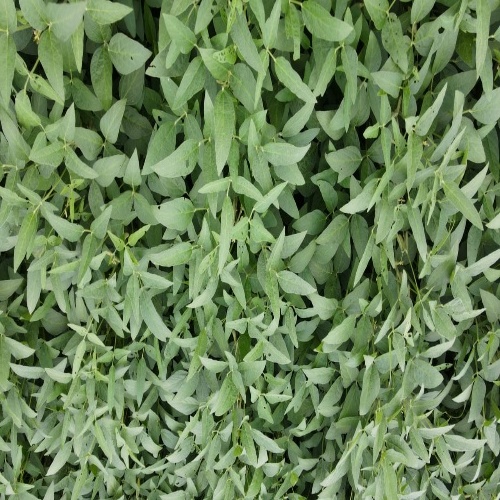
Label: Diabrotica_speciosa